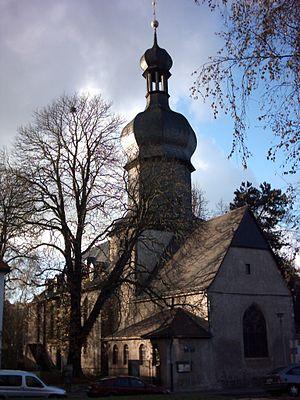
Apolda est une ville située en République fédérale d'Allemagne dans le Land de Thuringe.